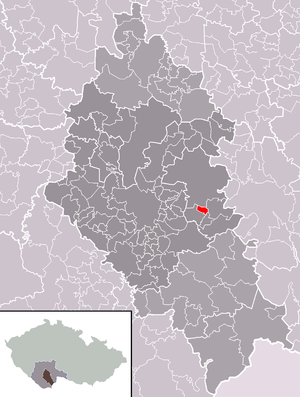
Hvozdec est une commune du district de České Budějovice, dans la région de Bohême-du-Sud, en République tchèque. Sa population s'élevait à 132 habitants en 2020.